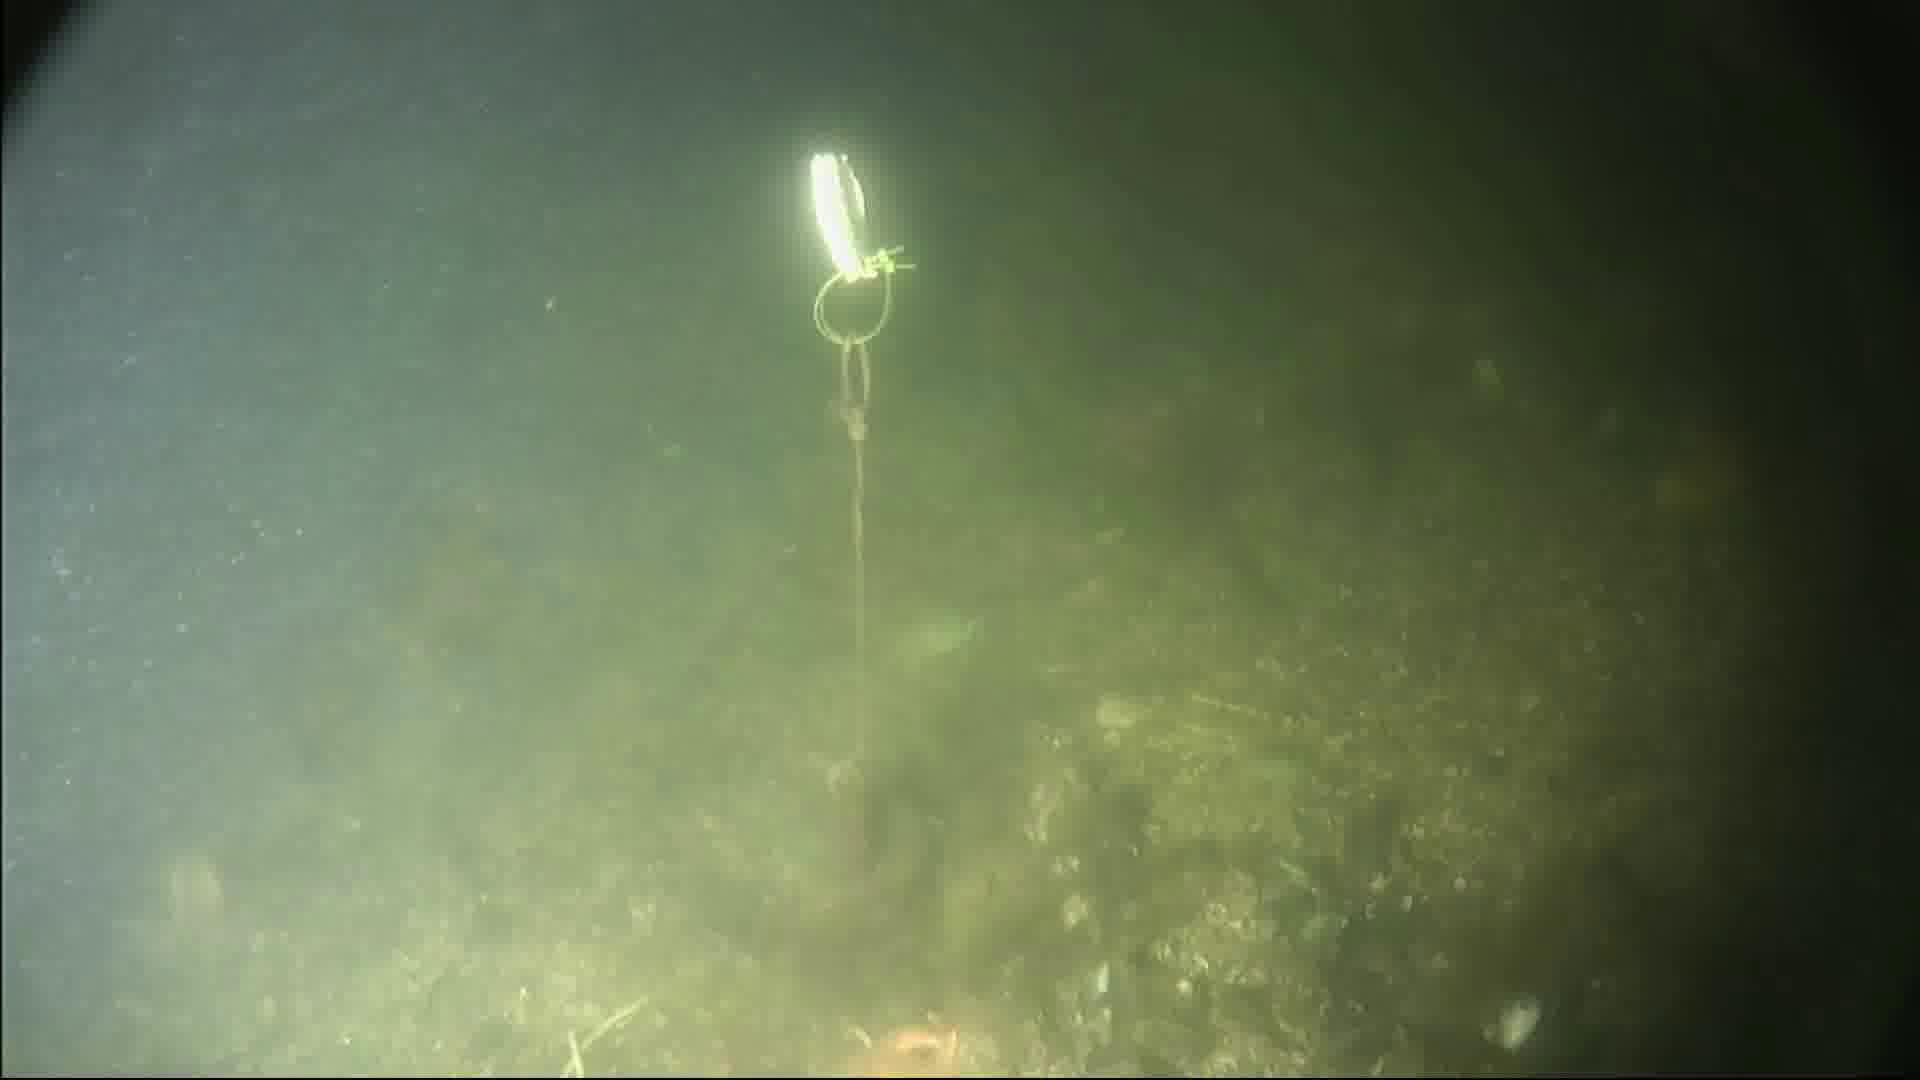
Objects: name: starfish
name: crab